Count Joseph Alexander Hübner

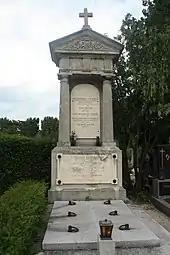
Hübner's grave in Maria Enzersdorf

Hübner was born as "Josef Hafenbredl" in Vienna, Austria 26 November 1811. He was the illegitimate son of Elizabeth Hafenbredl and had the same surname. A number of sources state that his father was chancellor Prince Metternich. He was raised in the family of his uncle, wholesaler Josef Rohrweck. He studied law and philosophy at the University of Vienna, in the meantime he entered the civil service in 1833, in 1835 he obtained a doctorate in philosophy. He was sent by Metternich to Italy on a secret mission as early as 1830, he received permission in 1833 to call himself Alexander Hübner.